Titus Andronicus (band)

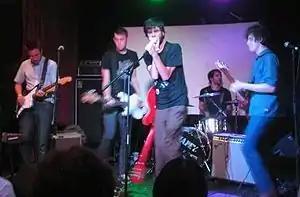
Performing in 2008

Titus Andronicus is an American indie rock band formed in Glen Rock, New Jersey, in 2005. The band is composed of singer-lyricist-guitarist Patrick Stickles, guitarist Liam Betson, bassist R.J. Gordon, and drummer Chris Wilson. The group takes its name from the Shakespeare play "Titus Andronicus", and has cited musical and stylistic influences such as Neutral Milk Hotel and Pulp.